Carantania

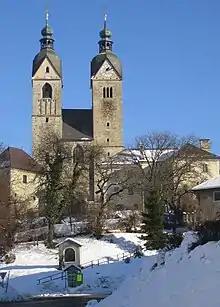
Church of Maria Saal (Gospa Sveta)

The principality of Carantania is particularly notable for the ancient ritual of installing Carantanian dukes (or princes, both an approximate translation of Knez/Knyaz/Fürst), a practice that continued after Carantania was incorporated into the later Duchy of Carinthia. It was last performed in 1414, when the Habsburg Ernest the Iron was enthroned as Duke of Carinthia. The ritual took place on the Prince's Stone (Slovene "Knežji kamen", German "Fürstenstein"), an ancient Roman column capital near "Krnski grad" (now Karnburg) and was performed in Slovene by a free peasant who, selected by his peers, in the name of the people of the land questioned the new Prince about his integrity and reminded him of his duties. Later, when the Duchy of Carinthia had fallen to the Habsburgs, the idea that it was actually the people from whom the Duke of Carinthia received his legitimation was the basis of the Habsburgs' claim to the unique title of Archduke.